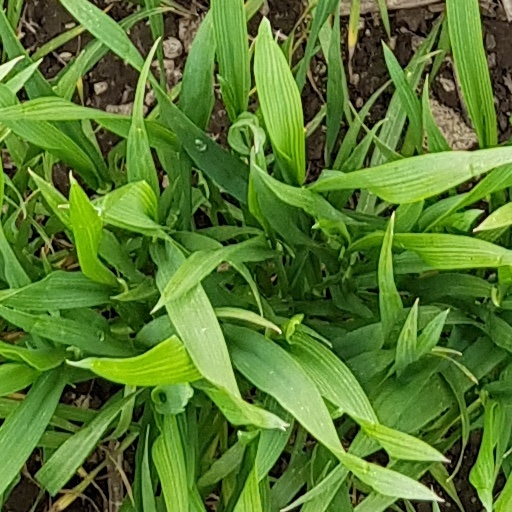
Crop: wheat